Tipping points in the climate system

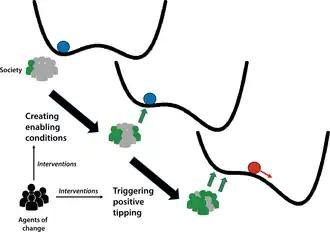
Positive tipping point in society.

In climate science, a tipping point is a critical threshold that, when crossed, leads to large, accelerating and often irreversible changes in the climate system. If tipping points are crossed, they are likely to have severe impacts on human society and may accelerate global warming. Tipping behavior is found across the climate system, for example in ice sheets, mountain glaciers, circulation patterns in the ocean, in ecosystems, and the atmosphere. Examples of tipping points include thawing permafrost, which will release methane, a powerful greenhouse gas, or melting ice sheets and glaciers reducing Earth's albedo, which would warm the planet faster. Thawing permafrost is a threat multiplier because it holds roughly twice as much carbon as the amount currently circulating in the atmosphere.